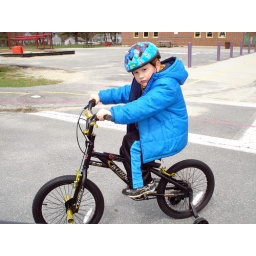
well he did it saved $128.25 working on thngs around the house for his new bike